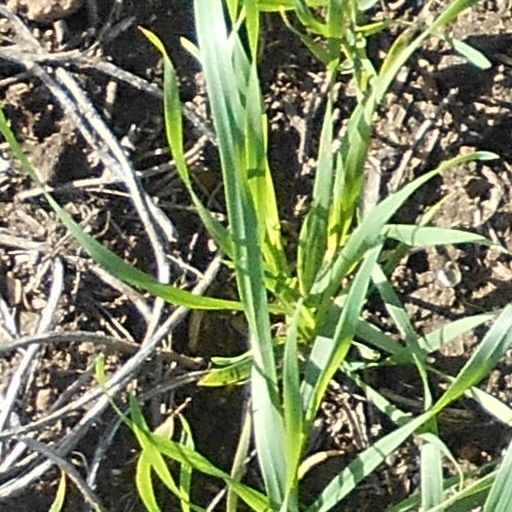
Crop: wheat